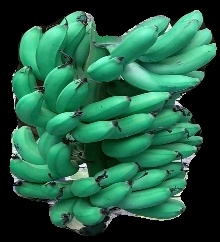
Variety: rasbale
Grade: grade1